Sept-Îles, Quebec

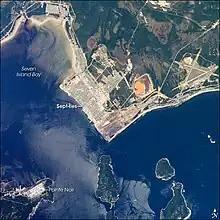
Satellite view of Sept-Îles

In 1875, the parish of Saint-Joseph-des-Sept-Îles was created, and in 1886, its post office opened under the English name "Seven Islands" (which was francized to "Sept-Îles" in 1933).